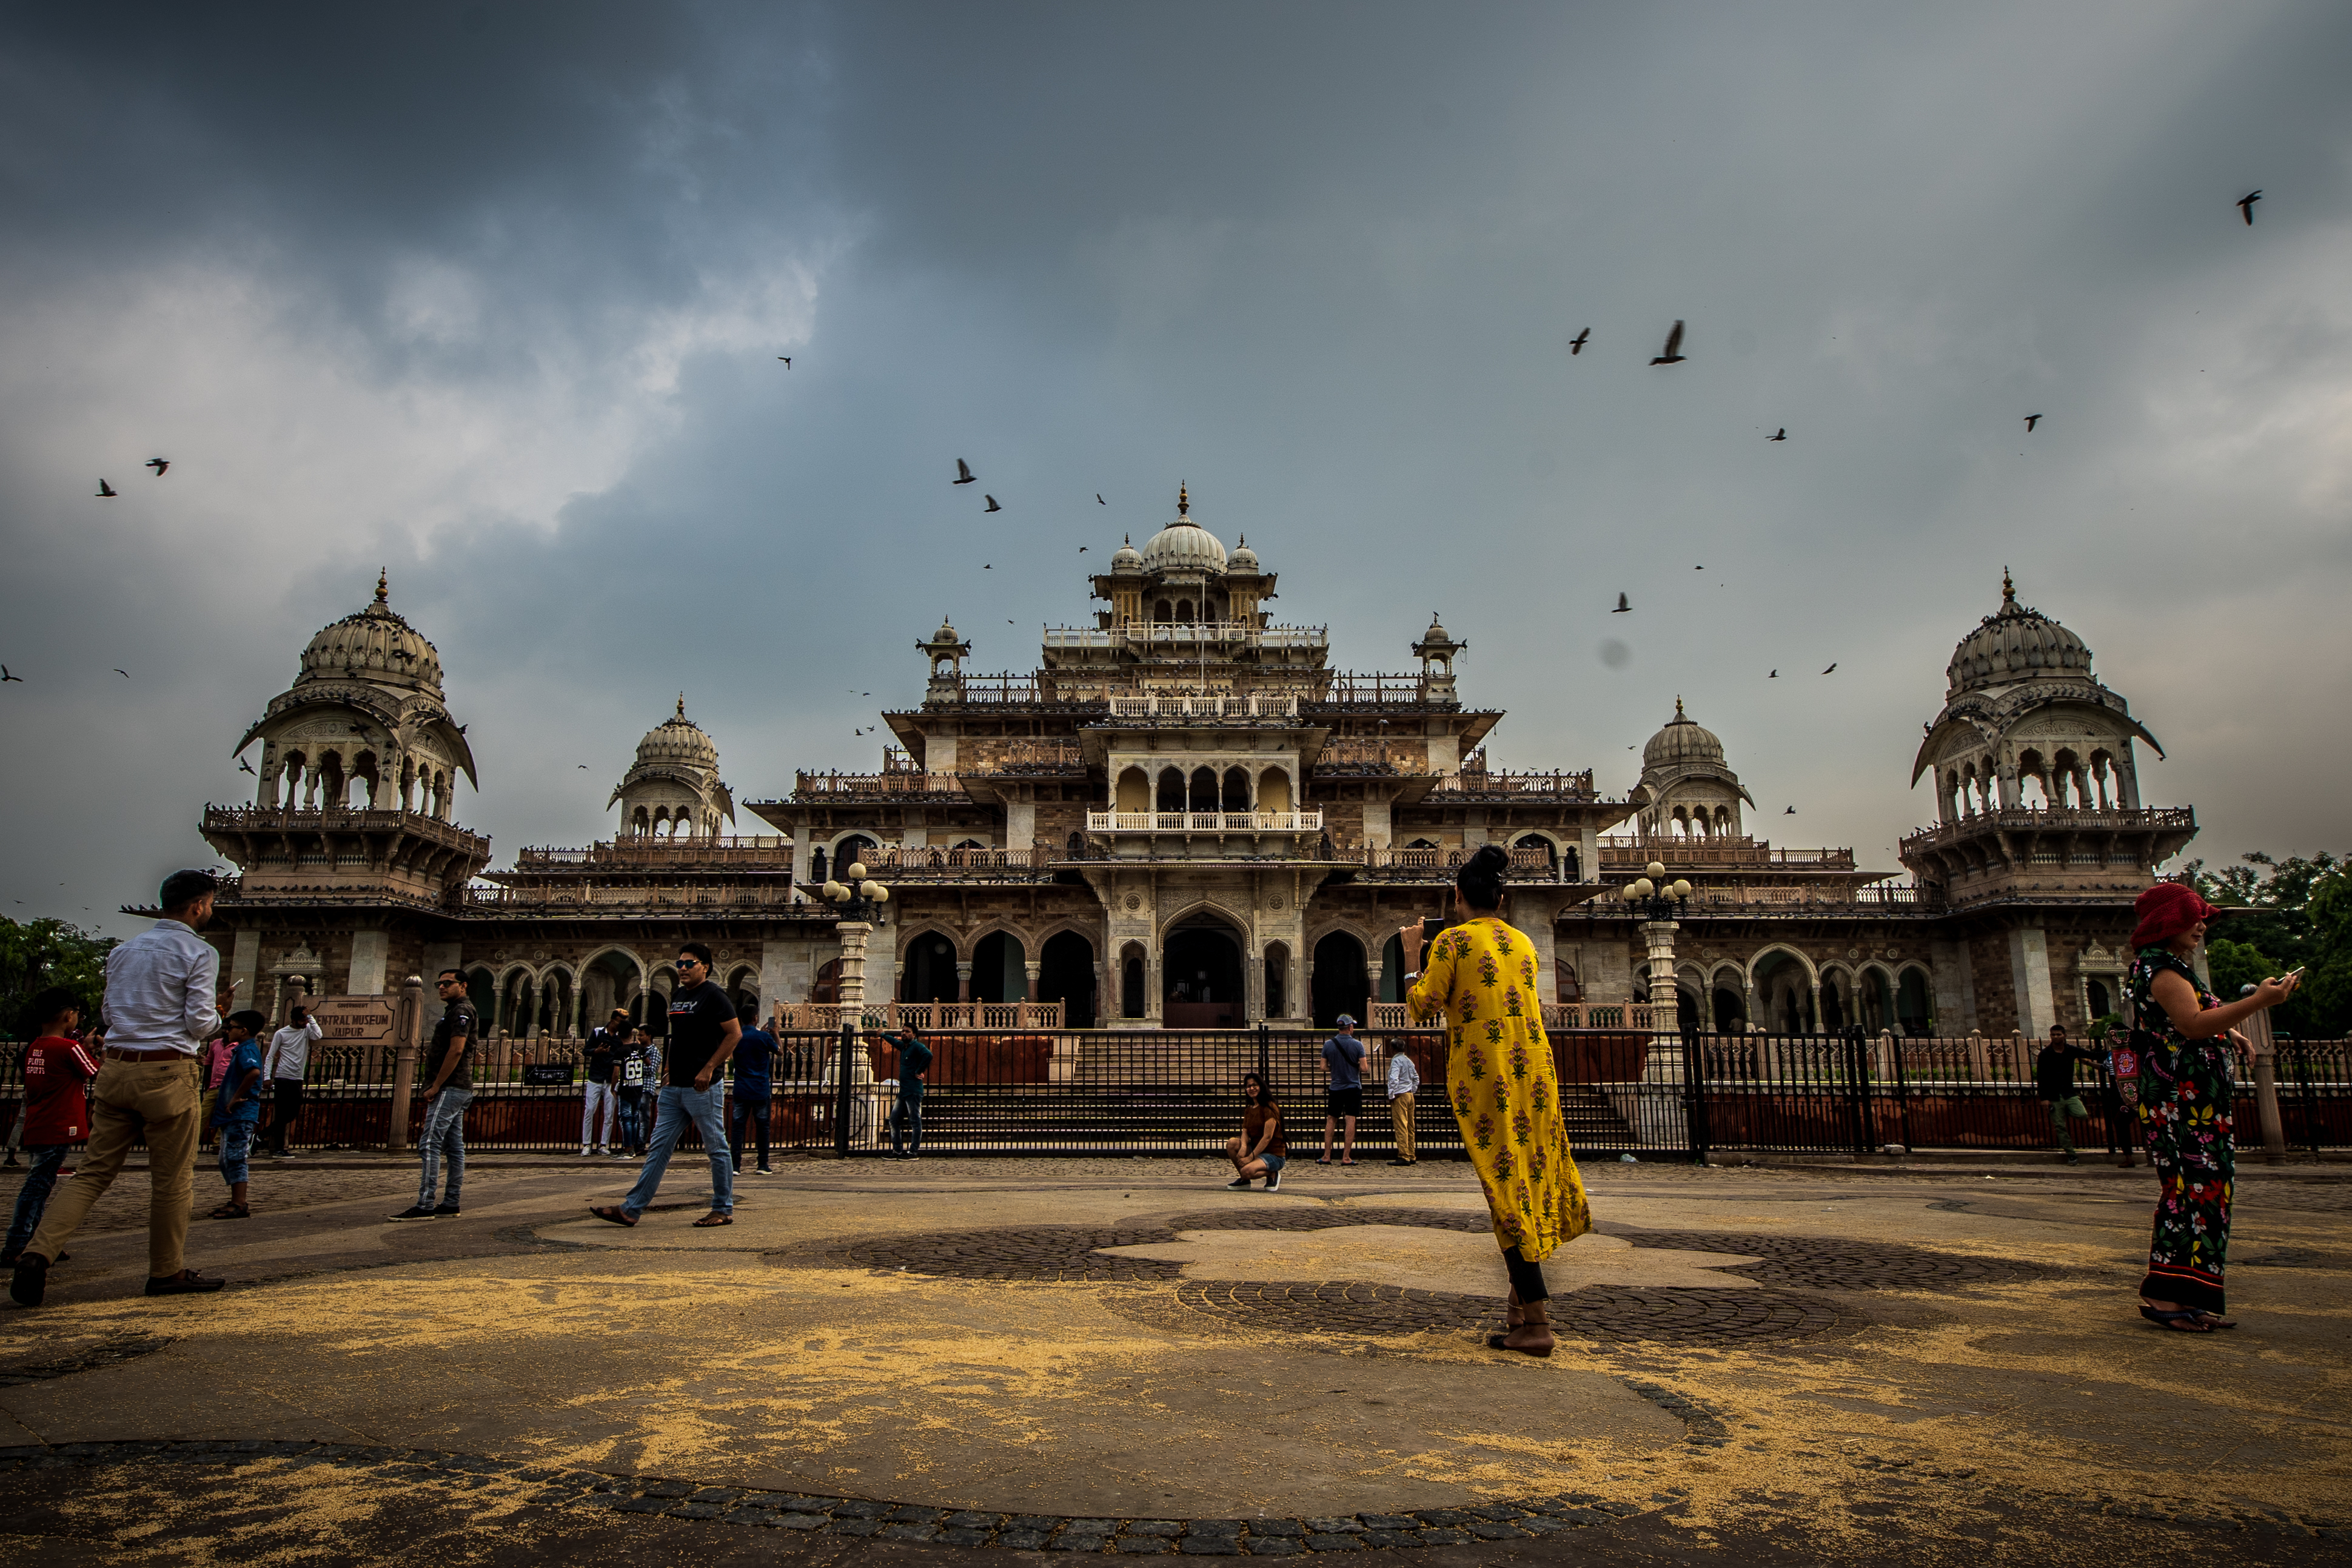
jaipur, albert, ancient, arches, architecture, art, asia, building, city, column, courtyard, culture, day, famous, garden, hall, heritage, historical, india, indian, jacob, maharaja, majestic, museum, niwas, palace, pigeons, pink, place, pradesh, rajasthan, stone, swinton, tourism, tourist, travel, uttar, wall, hindu temple, temple, place of worship, holy places, sky, cloud, shrine, historic site, ancient history, town square, photography, plaza, leisure, tourist attraction, wat, street